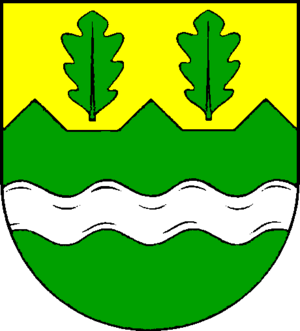
Mielkendorf
Coat of arms of Mielkendorf
Mielkendorf er en kommune og en by i det nordlige Tyskland, beliggende i Amt Molfsee i den østlige del af Kreis Rendsborg-Egernførde. Kreis Rendsborg-Egernførde ligger i den centrale del af delstaten Slesvig-Holsten.